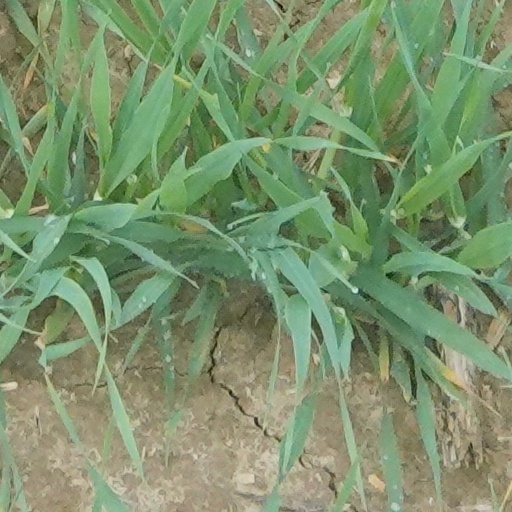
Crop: wheat